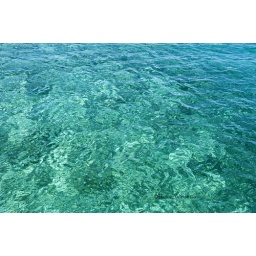
Beautiful Turquoise Atlantic ocean water in Providenciales,Turks and Caicos Islands